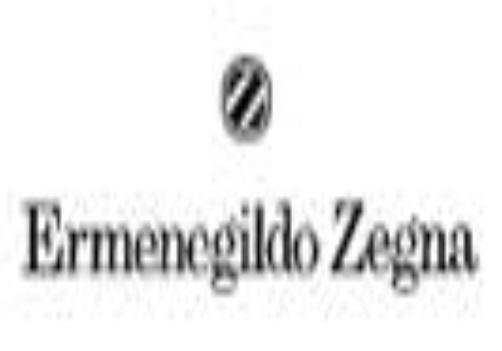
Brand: Ermenegildo Zegna
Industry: Clothes